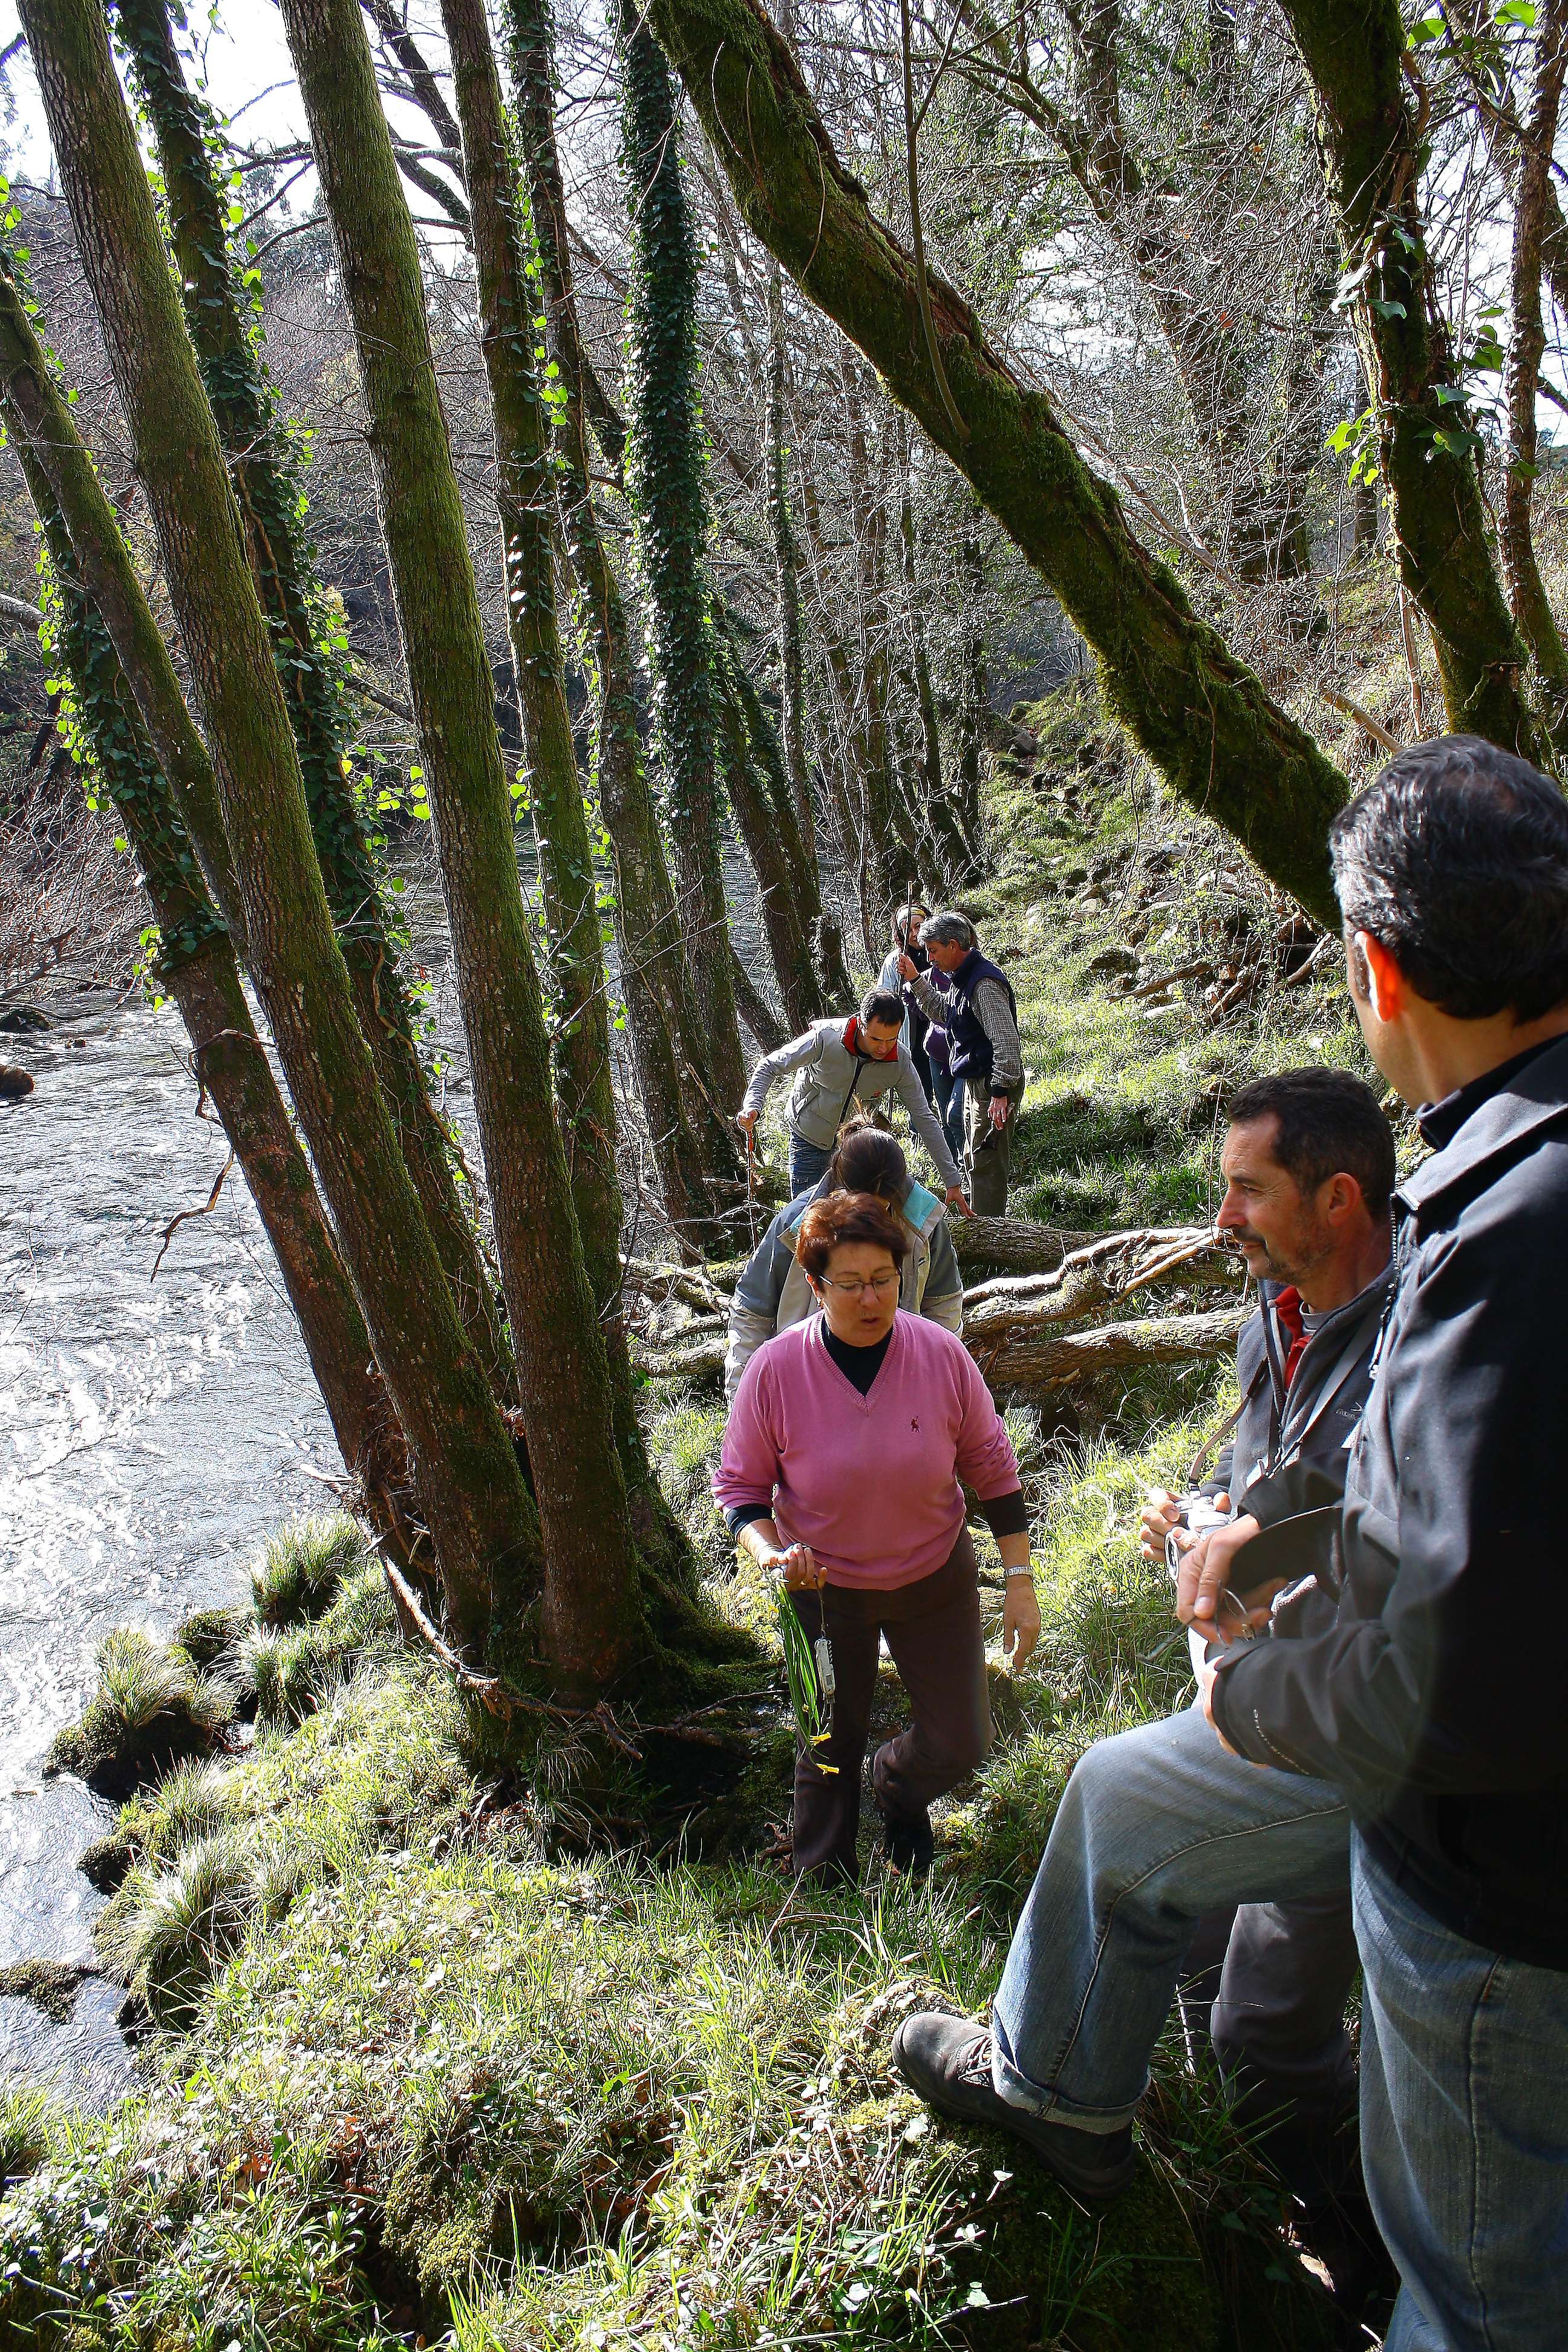
tree, forest, wilderness, walking, hiking, trail, flower, adventure, spring, spain, backpacking, galicia, pontevedra, habitat, espana, ggl1, alama, canoneos1000d, rioverdugo, racelo, woody plant